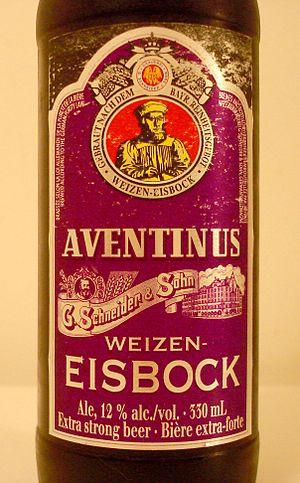
La solidification fractionnée est une méthode de séparation préparatoire de purification par fractionnement d’un produit qui tire avantage d’une différence d’affinité pour la phase liquide ou d’une différence de point de fusion entre le produit devant être purifié et ses impuretés. Ceci peut être réalisé par la cristallisation partielle d’un liquide. Une autre méthode consiste en l’ajout d’un solvant à une solution que l’on évapore par la suite afin de refroidir et de concentrer la solution. Par la suite, la partie solide est éliminée et on parvient ainsi à purifier le produit.
La Weizenbock est un type de bière de fermentation haute originaire d'Allemagne. Comme son nom l'indique, il s'agit d'une bière de type weizenbier, mais bien plus forte et plus ambrée car brassée selon le style « bock » avec une densité primitive de moût plus importante que pour les versions courantes. Elle est également plus épicée vu qu'une sorte particulière de levure est utilisée.